White Heat

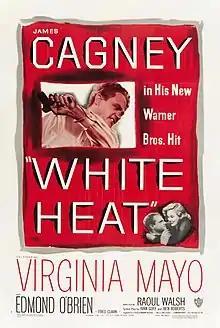
Theatrical release poster

White Heat is a 1949 American film noir starring James Cagney, Virginia Mayo, and Edmond O'Brien, and directed by Raoul Walsh. Written by Ivan Goff and Ben Roberts, "White Heat" is based on a story by Virginia Kellogg, and is considered to be one of the best gangster movies of all time. In 2003, "White Heat" was added to the National Film Registry as being "culturally, historically, or aesthetically significant" by the United States Library of Congress.